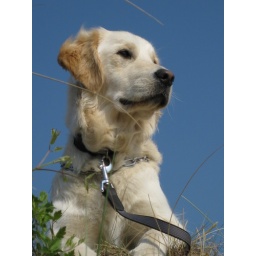
Alix is a female golden retriever and a service dog in training. Picture taken by her foster family.